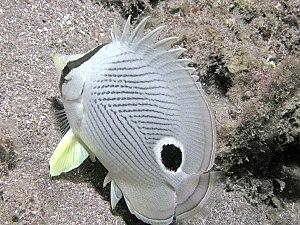
La tromperie animale est la transmission de fausses informations d'un animal à un autre, de telle sorte que l'erreur induite chez le second soit profitable au premier. Cette tromperie n'implique pas nécessairement un acte conscient, mais peut se produire à différents niveaux de capacité cognitive.